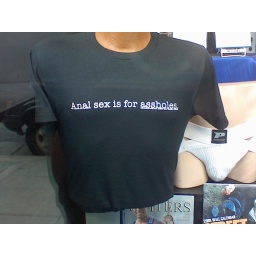
tshirt in window at rock hard on castro st in san francisco.